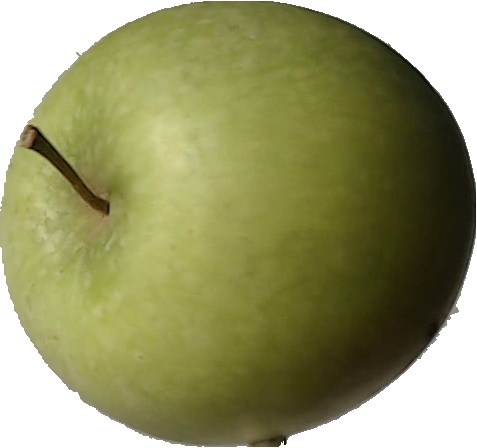
Label: apple_granny_smith_1